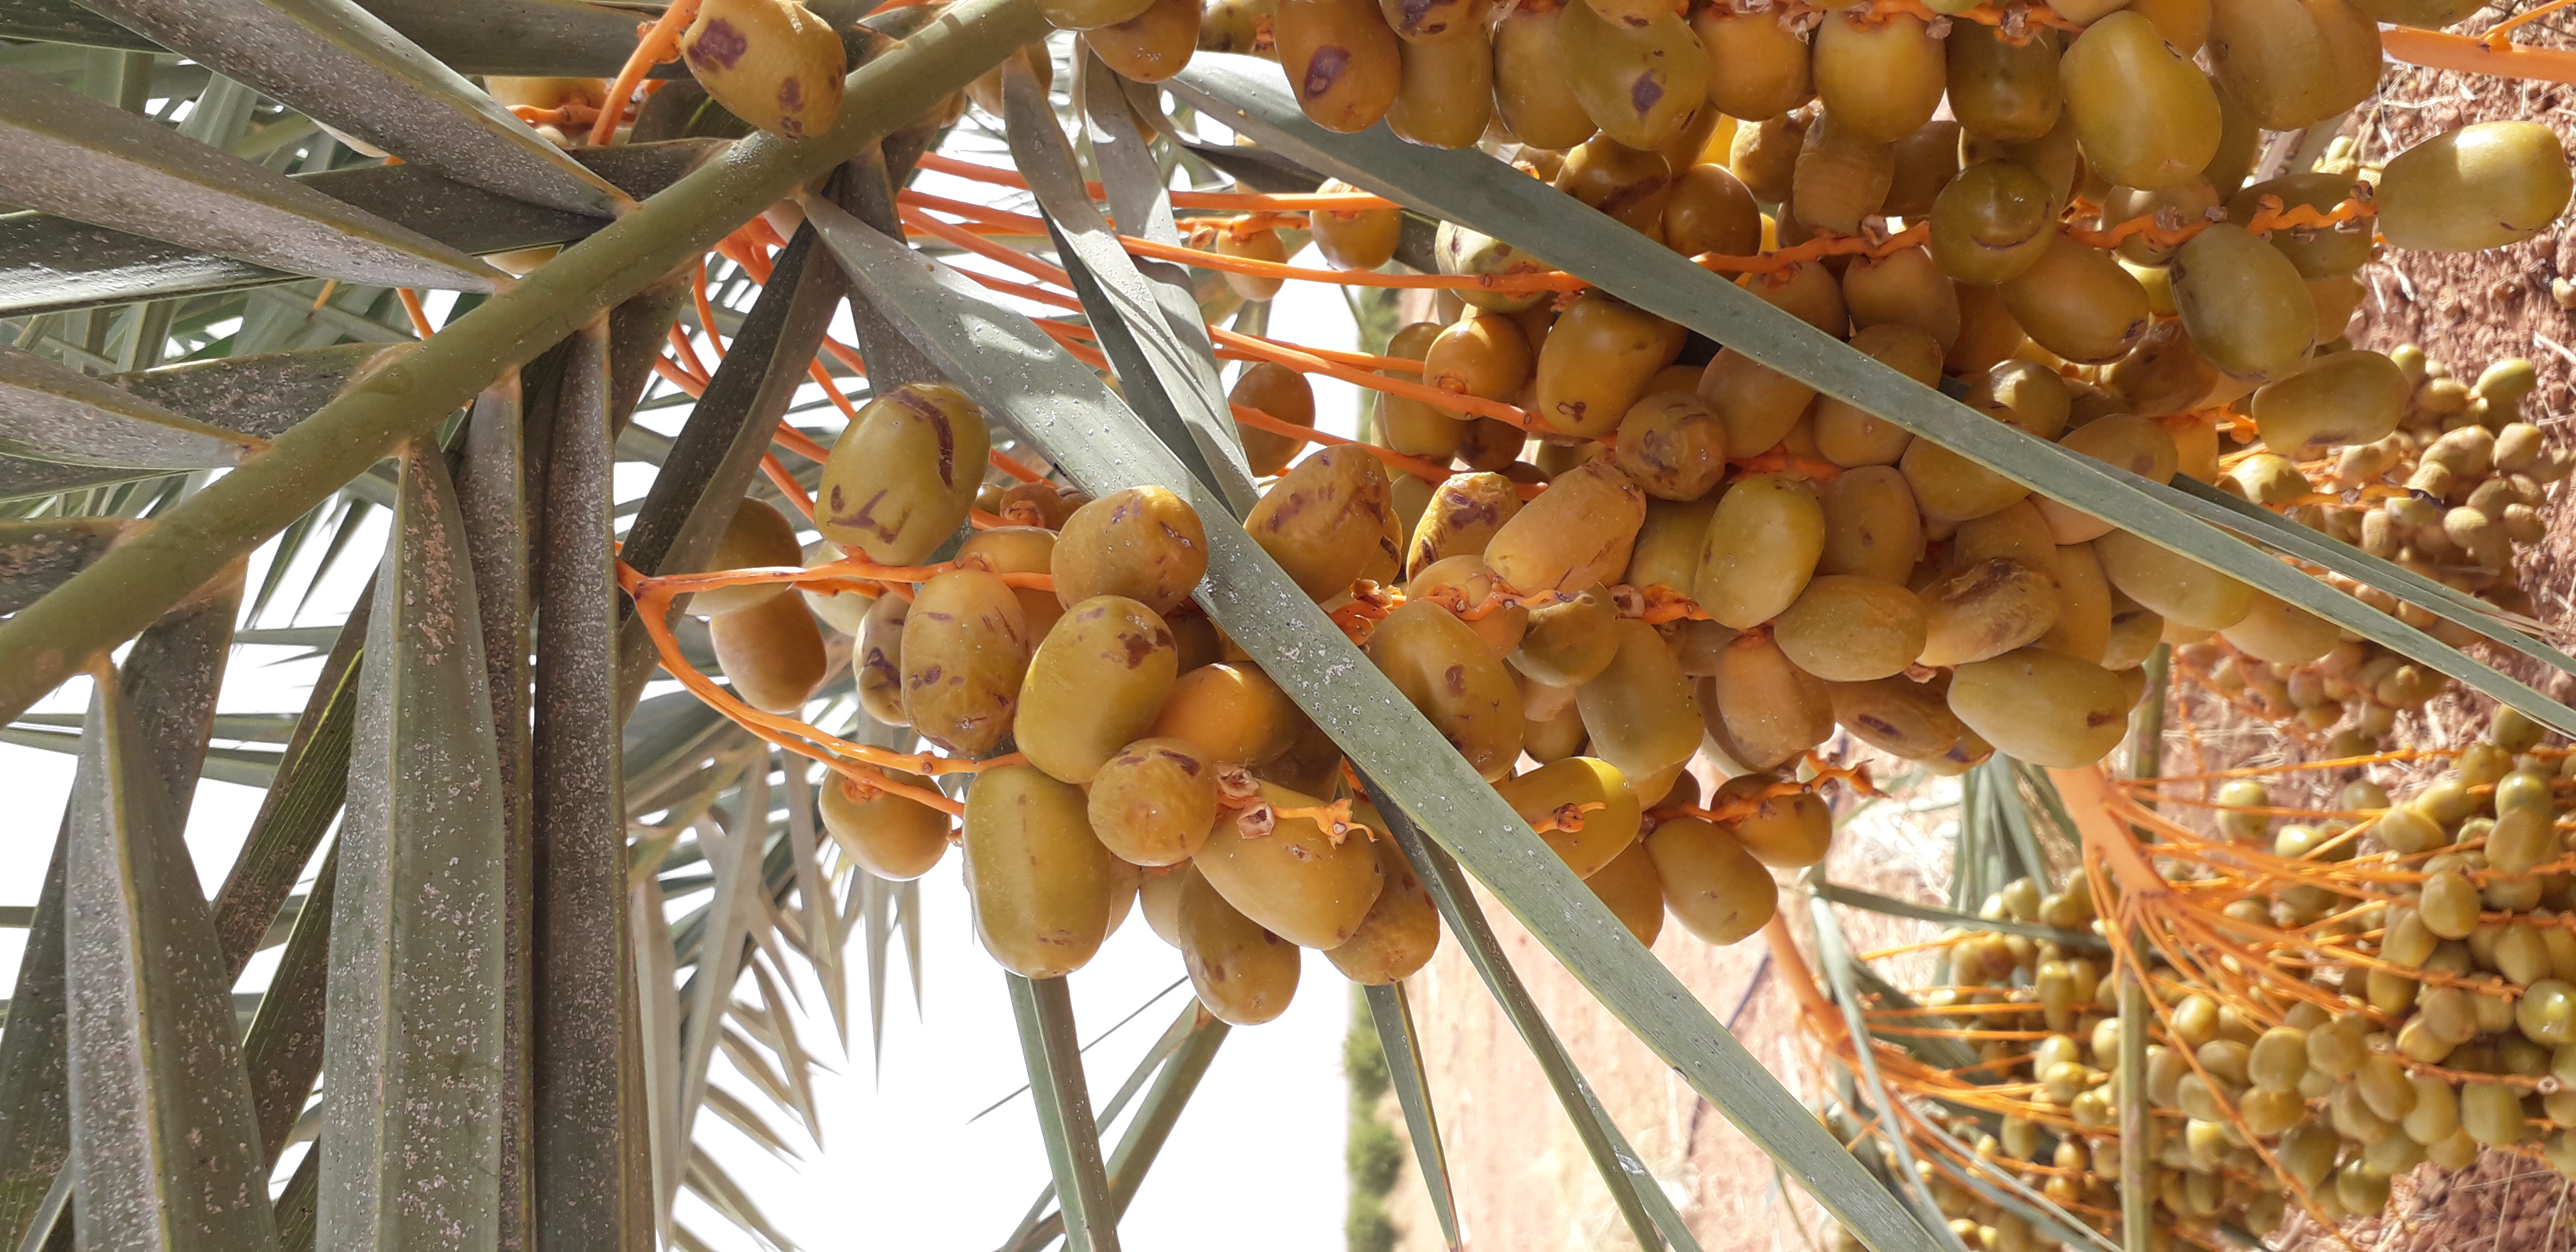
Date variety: Boufagous